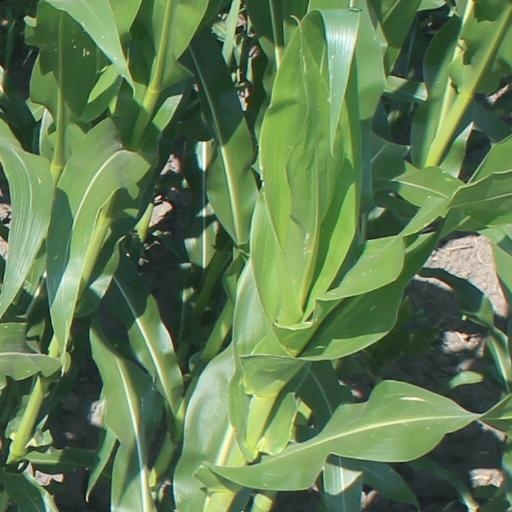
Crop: maize; corn